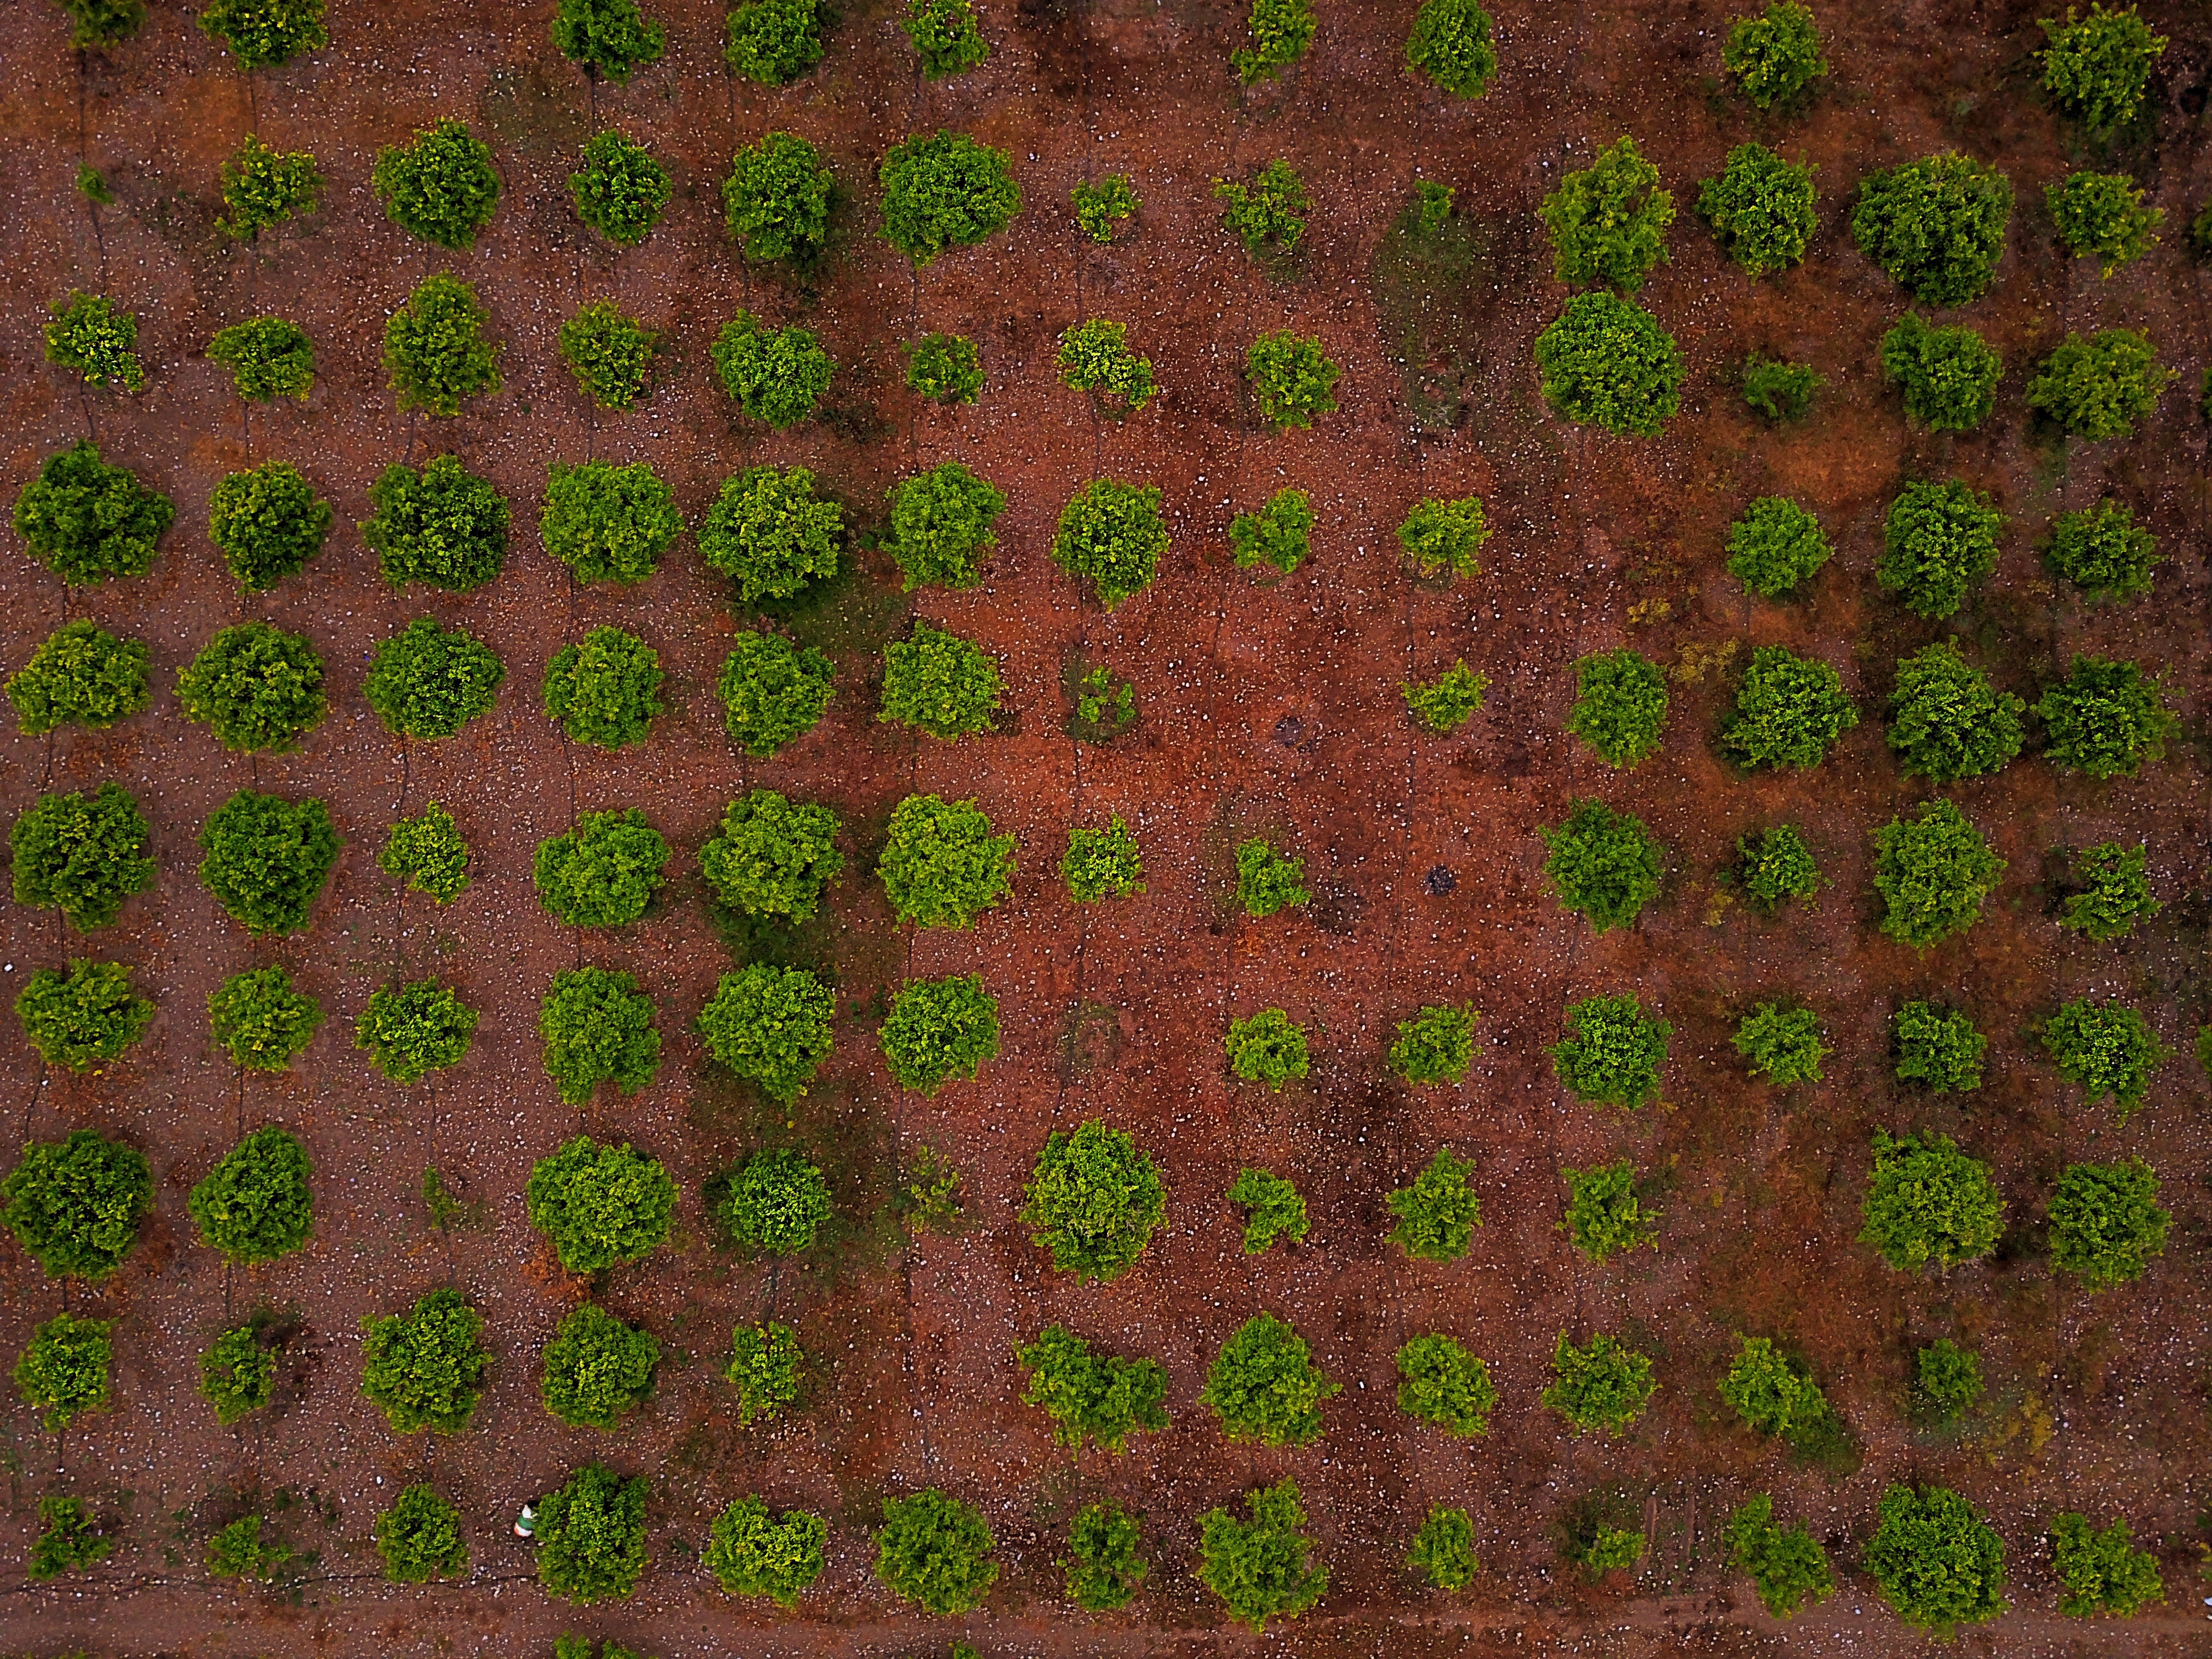
tree, grass, plant, field, lawn, texture, leaf, wall, pattern, green, soil, agriculture, brick, shrub, ecosystem, flooring, grass family, outdoor structure